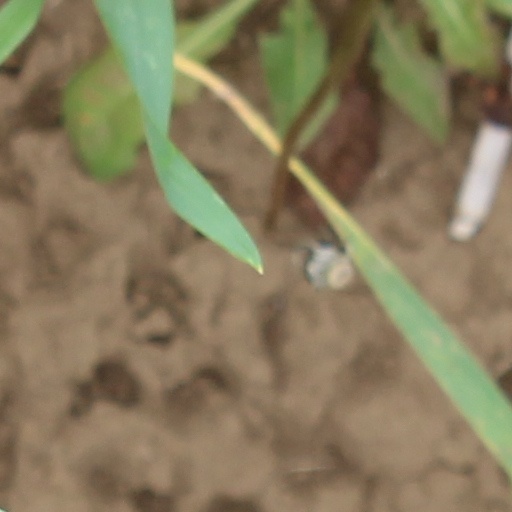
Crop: wheat